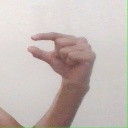
अक्षर: ग